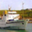
Label: ship